Answer in natural language. How many Dressers are visible in the scene? Choose between the following options: 3, 4, 0, 2 or 1
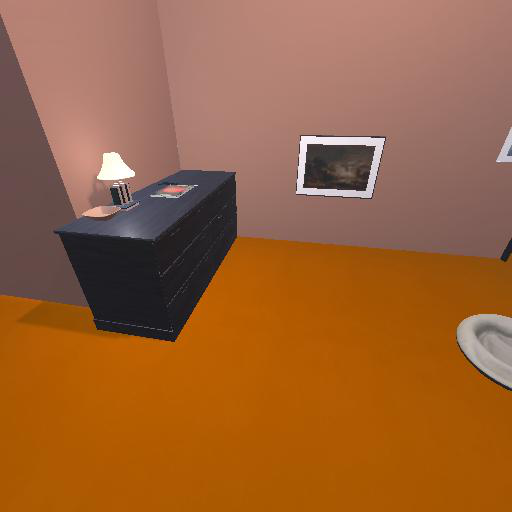
<answer>1</answer>